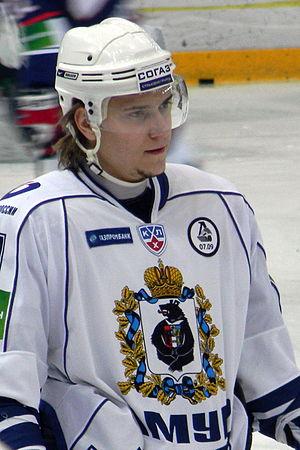
Sergueï Sergueïevitch Plotnikov - en russe : Сергей Сергеевич Плотников et en anglais : Sergei Plotnikov - est un joueur professionnel russe de hockey sur glace. Il évolue au poste d'attaquant.